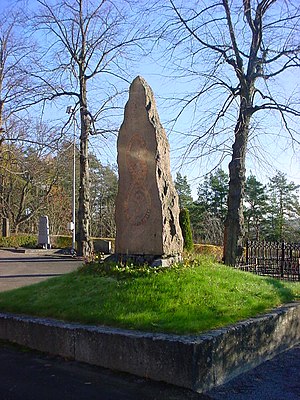
Arvid August Afzelius
Arvid August Afzelius' gravsten.
Arvid August Afzelius var en svensk præst, folklorist og digter.